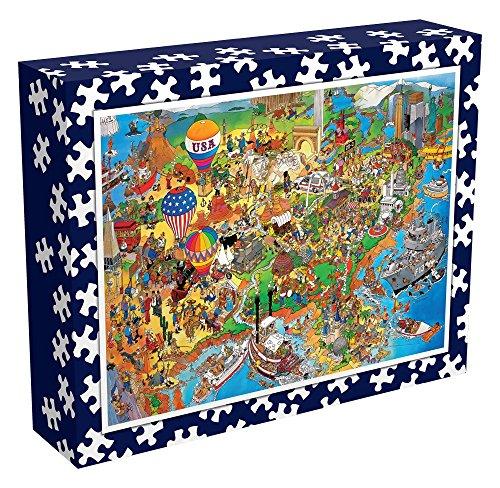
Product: Ceaco Perfect Piece Count Puzzle - Jan Van Haasteren - USA
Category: Toys & Games | Puzzles | Jigsaw Puzzles
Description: Welcome to Ceaco’s brand new custom puzzle program.
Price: $16.99
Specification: ProductDimensions:10.1x8.1x2.4inches|ItemWeight:1.11pounds|ShippingWeight:1.11pounds(Viewshippingratesandpolicies)|ASIN:B07FR9QHMN|Itemmodelnumber:30021|Manufacturerrecommendedage:8-8years